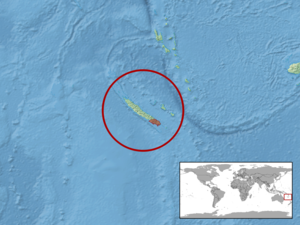
Phasmasaurus tillieri est une espèce de sauriens de la famille des Scincidae.